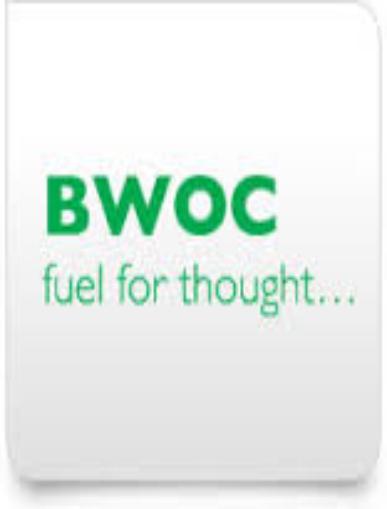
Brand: BWOC
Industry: Others